École Nationale des Chartes

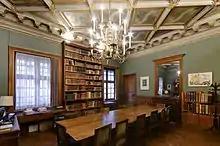
The director's office

French students are recruited by competitive examination prepared in literary-oriented "classes préparatoires" in and outside Paris. Since 1991, it has been divided into two sections: